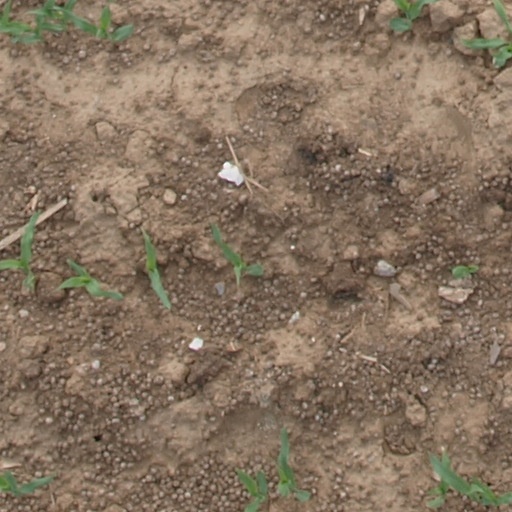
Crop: maize; corn